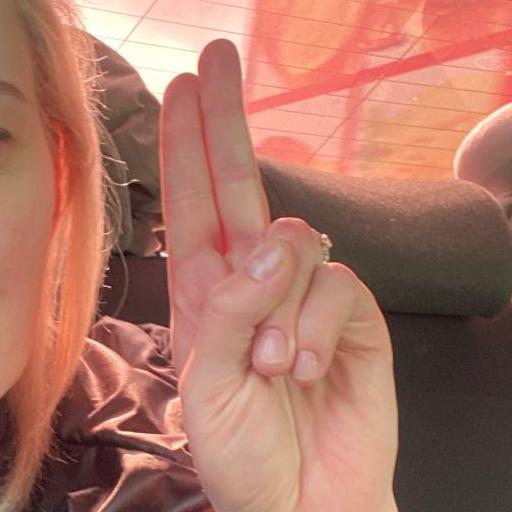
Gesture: two_up